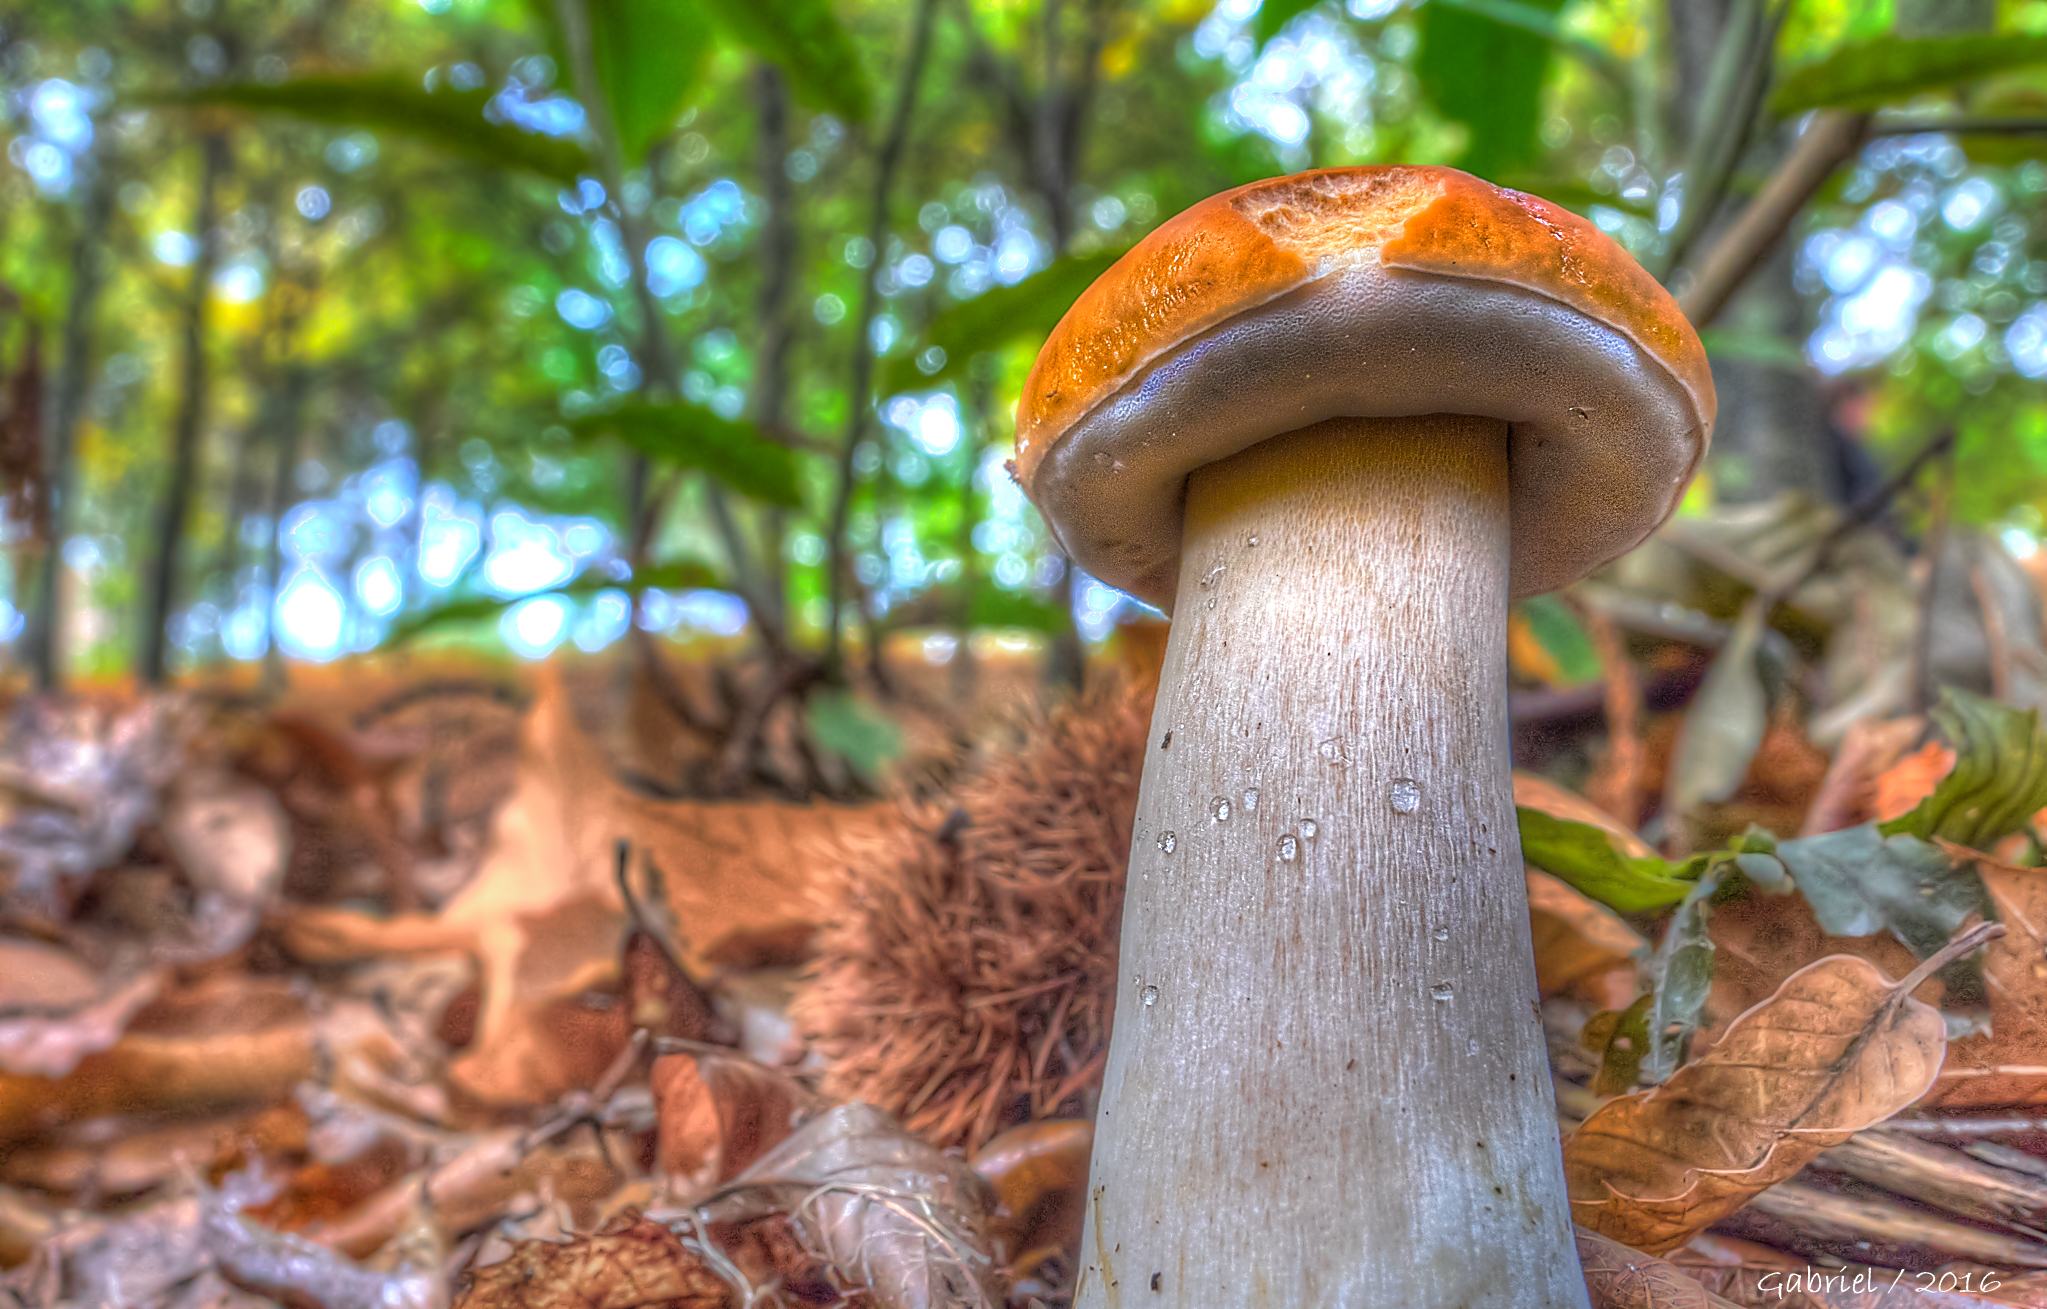
tree, nature, forest, wood, leaf, trunk, wildlife, macro, autumn, soil, botany, mushroom, season, fungus, mushrooms, naturaleza, setas, woodland, bolete, ggl1, gaby1, xovesphoto, sonydscrx10iii, sonyrx10iii, rx10iii, rx10m3, edible mushroom, medicinal mushroom, agaricomycetes, penny bun